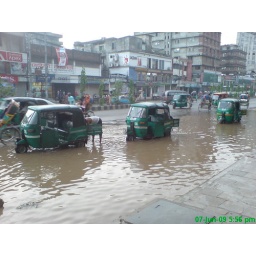
cng car washing in rainy water mirpur dhaka ( milon 01817575003 ) milosan05@yahoo.com